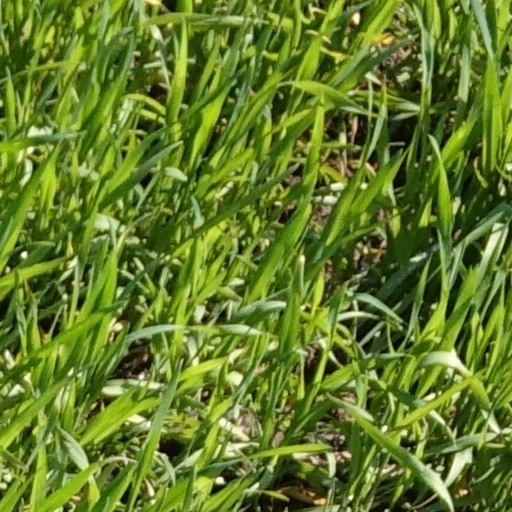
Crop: wheat